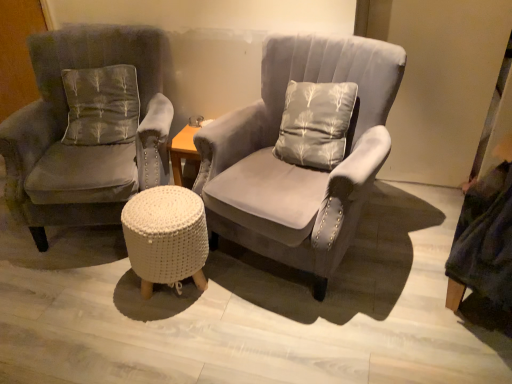
Question: From a real-world perspective, give me the position of a free point above white knitted stool at center. Please provide its 2D coordinates.
Answer: [(0.315, 0.524)]